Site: brandenburg
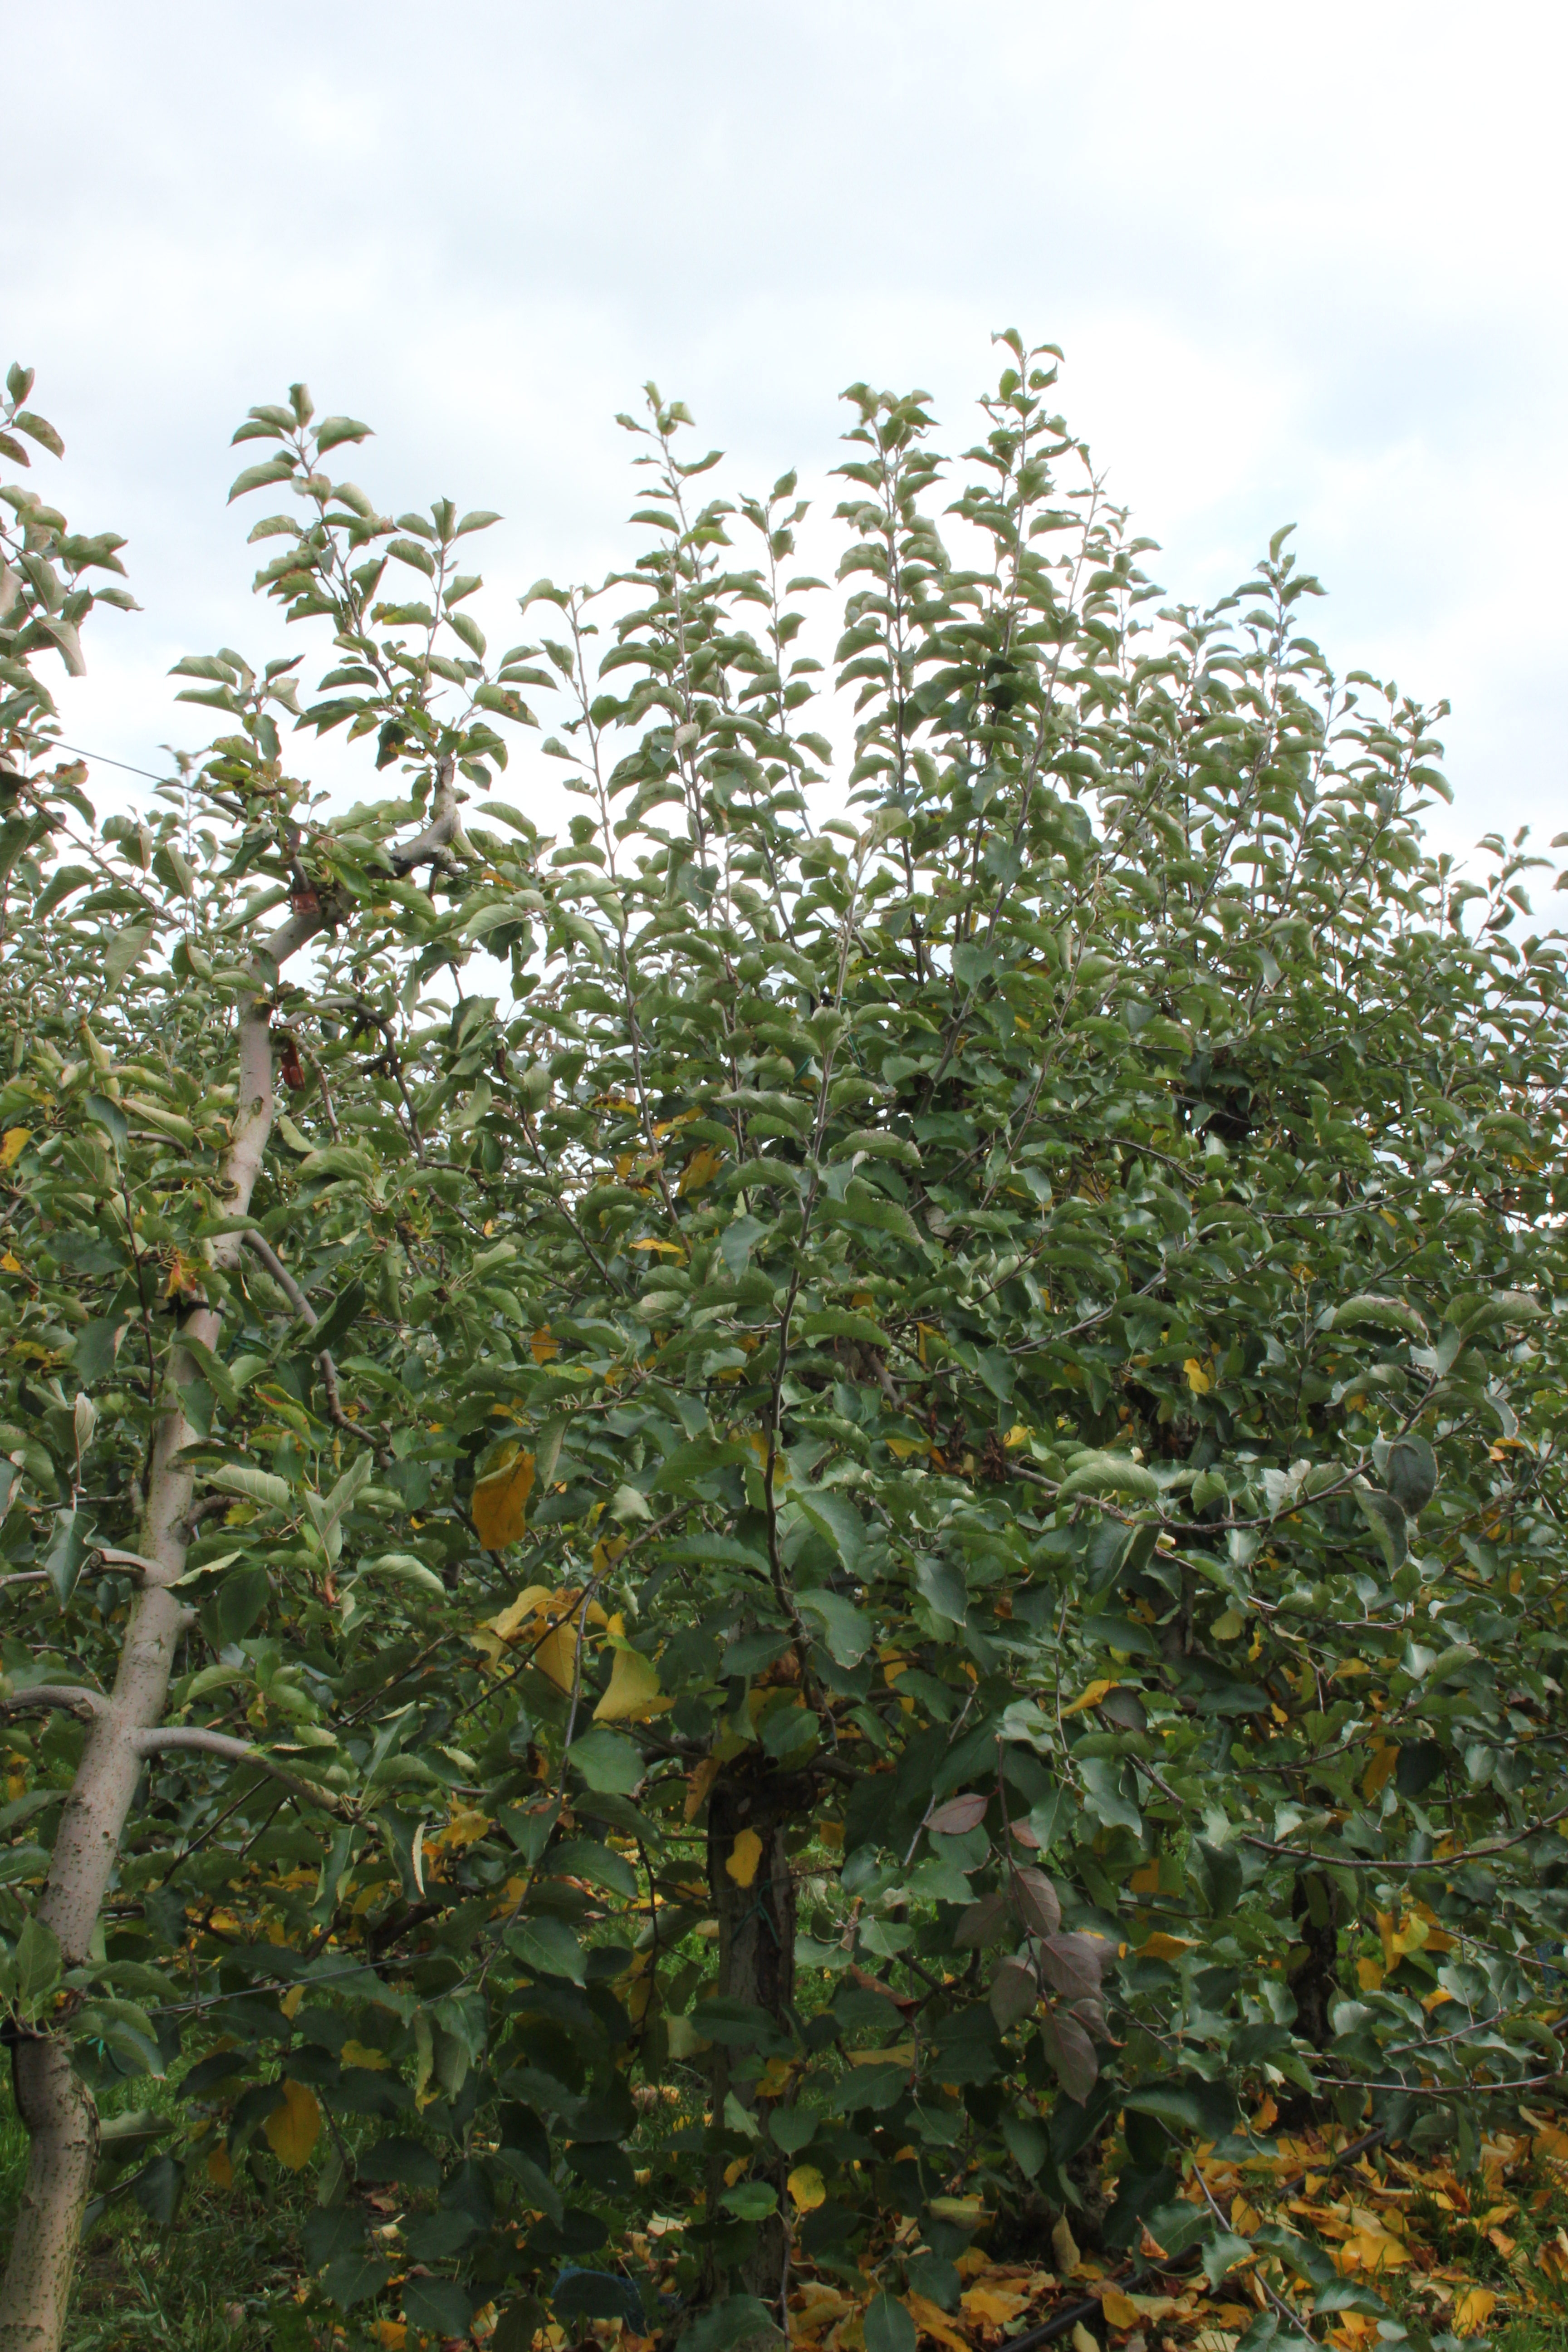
Growth stage (BBCH 91): Senescence, beginning of dormancy